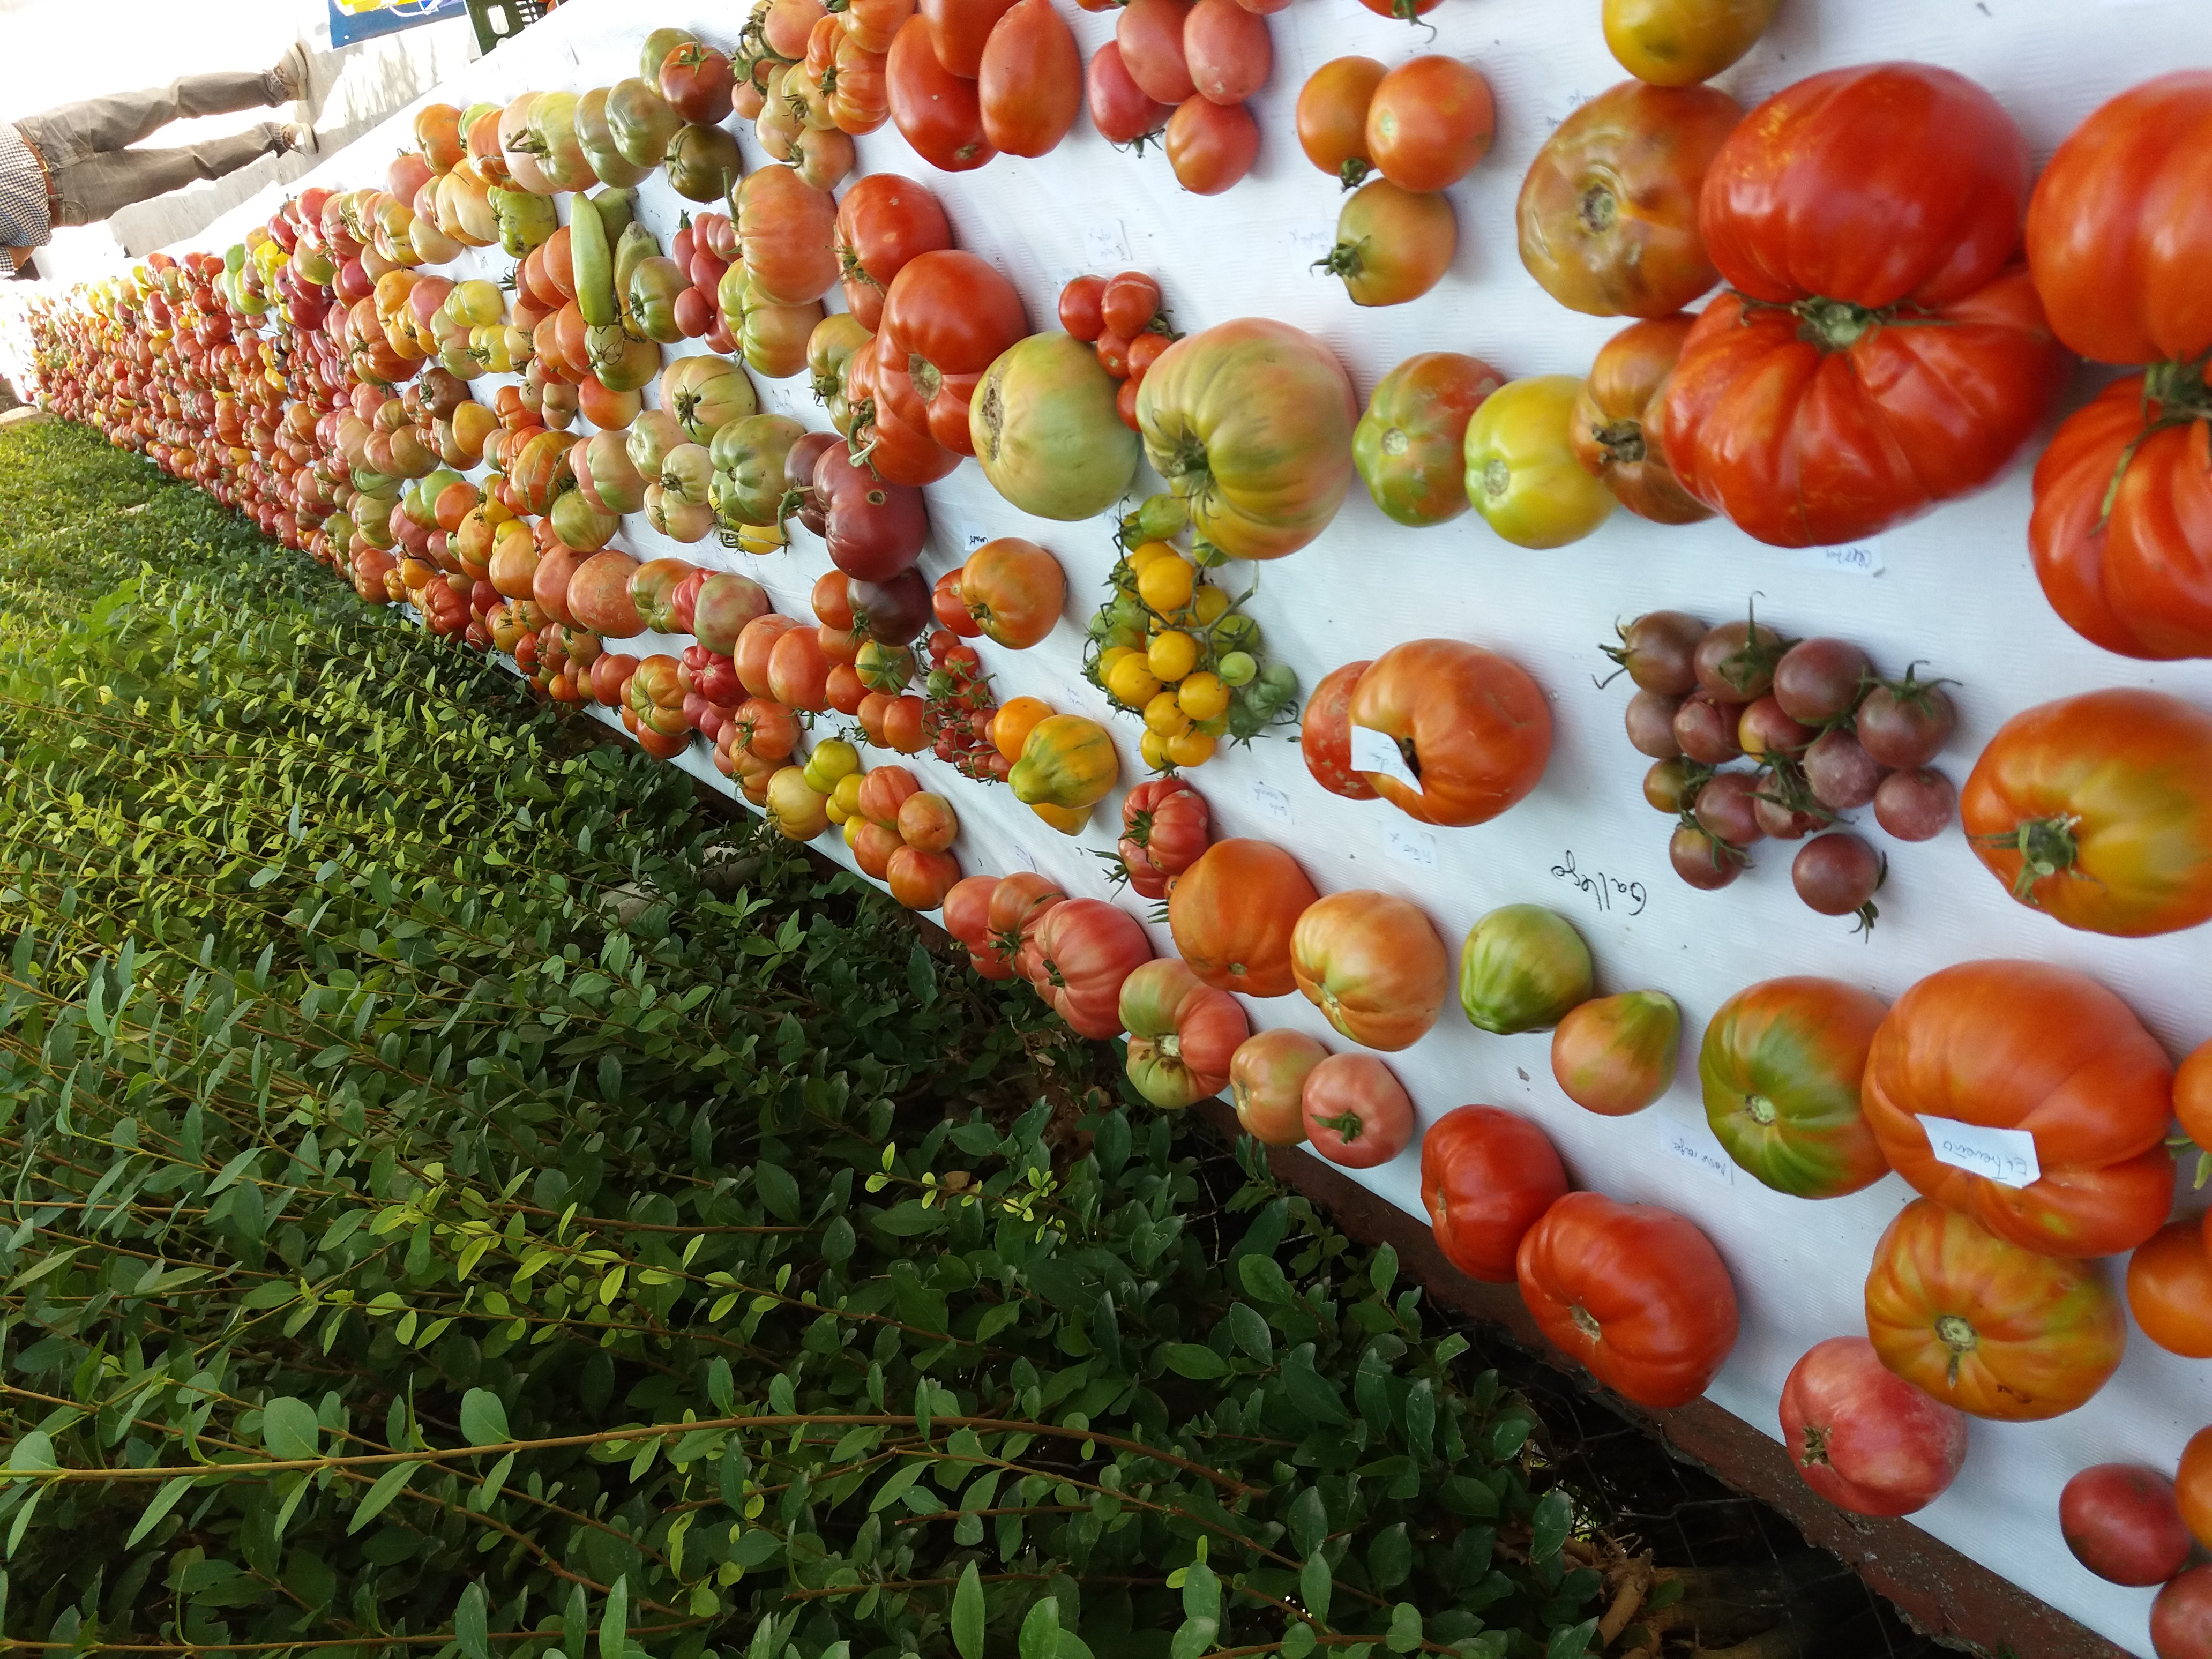
tomato, natural foods, vegetable, local food, produce, fruit, food, potato and tomato genus, vegetarian food, whole food, superfood, greengrocer, nightshade family